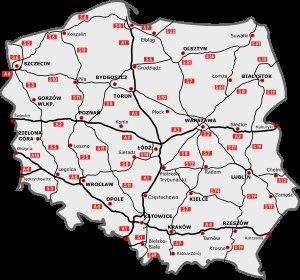
Le transport en Pologne repose sur la route, le chemin de fer, les voies d'eau et les moyens aériens. La part du transport dans le produit intérieur brut atteint 3,2 %, et le secteur emploie 545 000 personnes à la fin des années 1990. La part du rail est prépondérante avec 51 % du total.
L'environnement en Pologne est l'environnement du pays Pologne. Historiquement, le développement d'une industrie lourde, d'une agriculture intensive et l'exploitation importante des ressources naturelles notamment le charbon, ont eu un impact important sur le territoire et l'environnement.